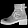
Label: Ankle boot